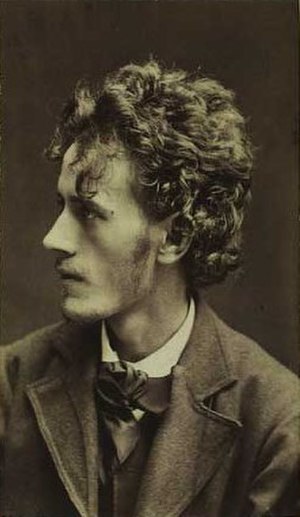
Frederik Winther
Frederik Winther i 1876
Frederik Julius August Winther var en dansk landskabsmaler.